Emaciation

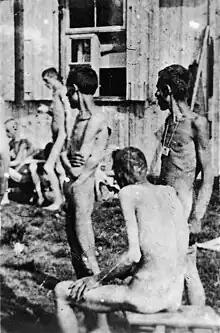
Buchenwald inmates, 16 April 1945, when the camp was liberated

Emaciation can be caused by undernutrition, malaria and cholera, tuberculosis and other infectious diseases with prolonged fever, parasitic infections, many forms of cancer and their treatments, lead poisoning, and eating disorders like anorexia nervosa.